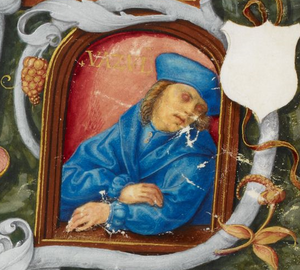
Vazul, né au Xᵉ siècle et décédé en 1037, était le fils de Mihály et petit-fils de Taksony de Hongrie, membre de la dynastie Árpád.